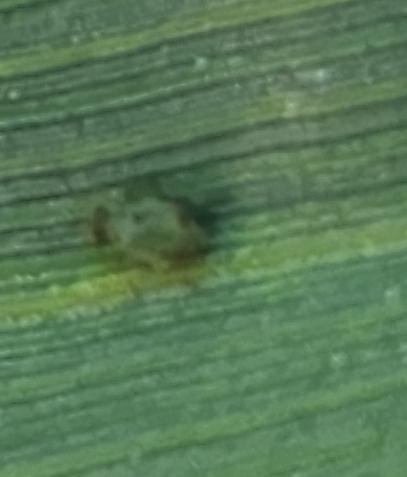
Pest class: bird_cherry_oat_aphid